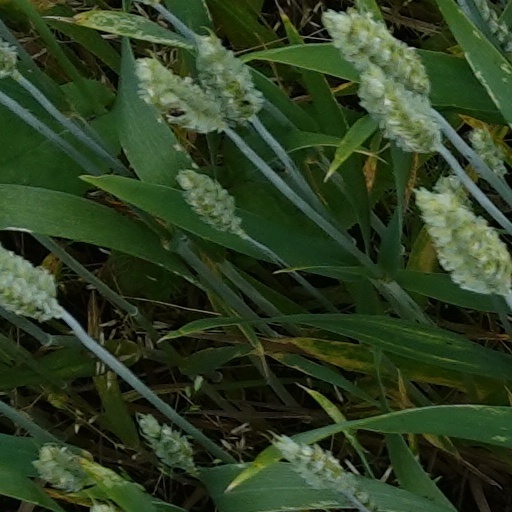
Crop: wheat